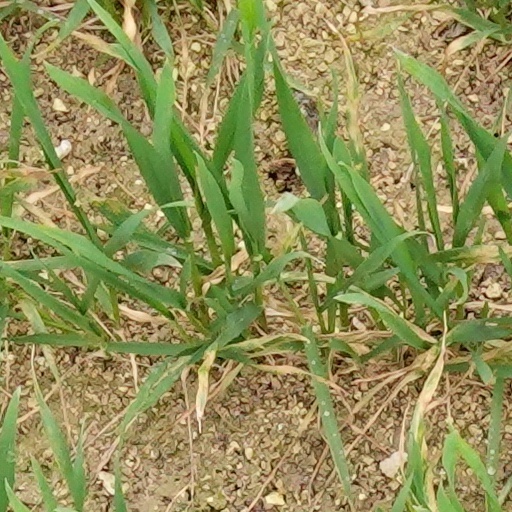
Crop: wheat